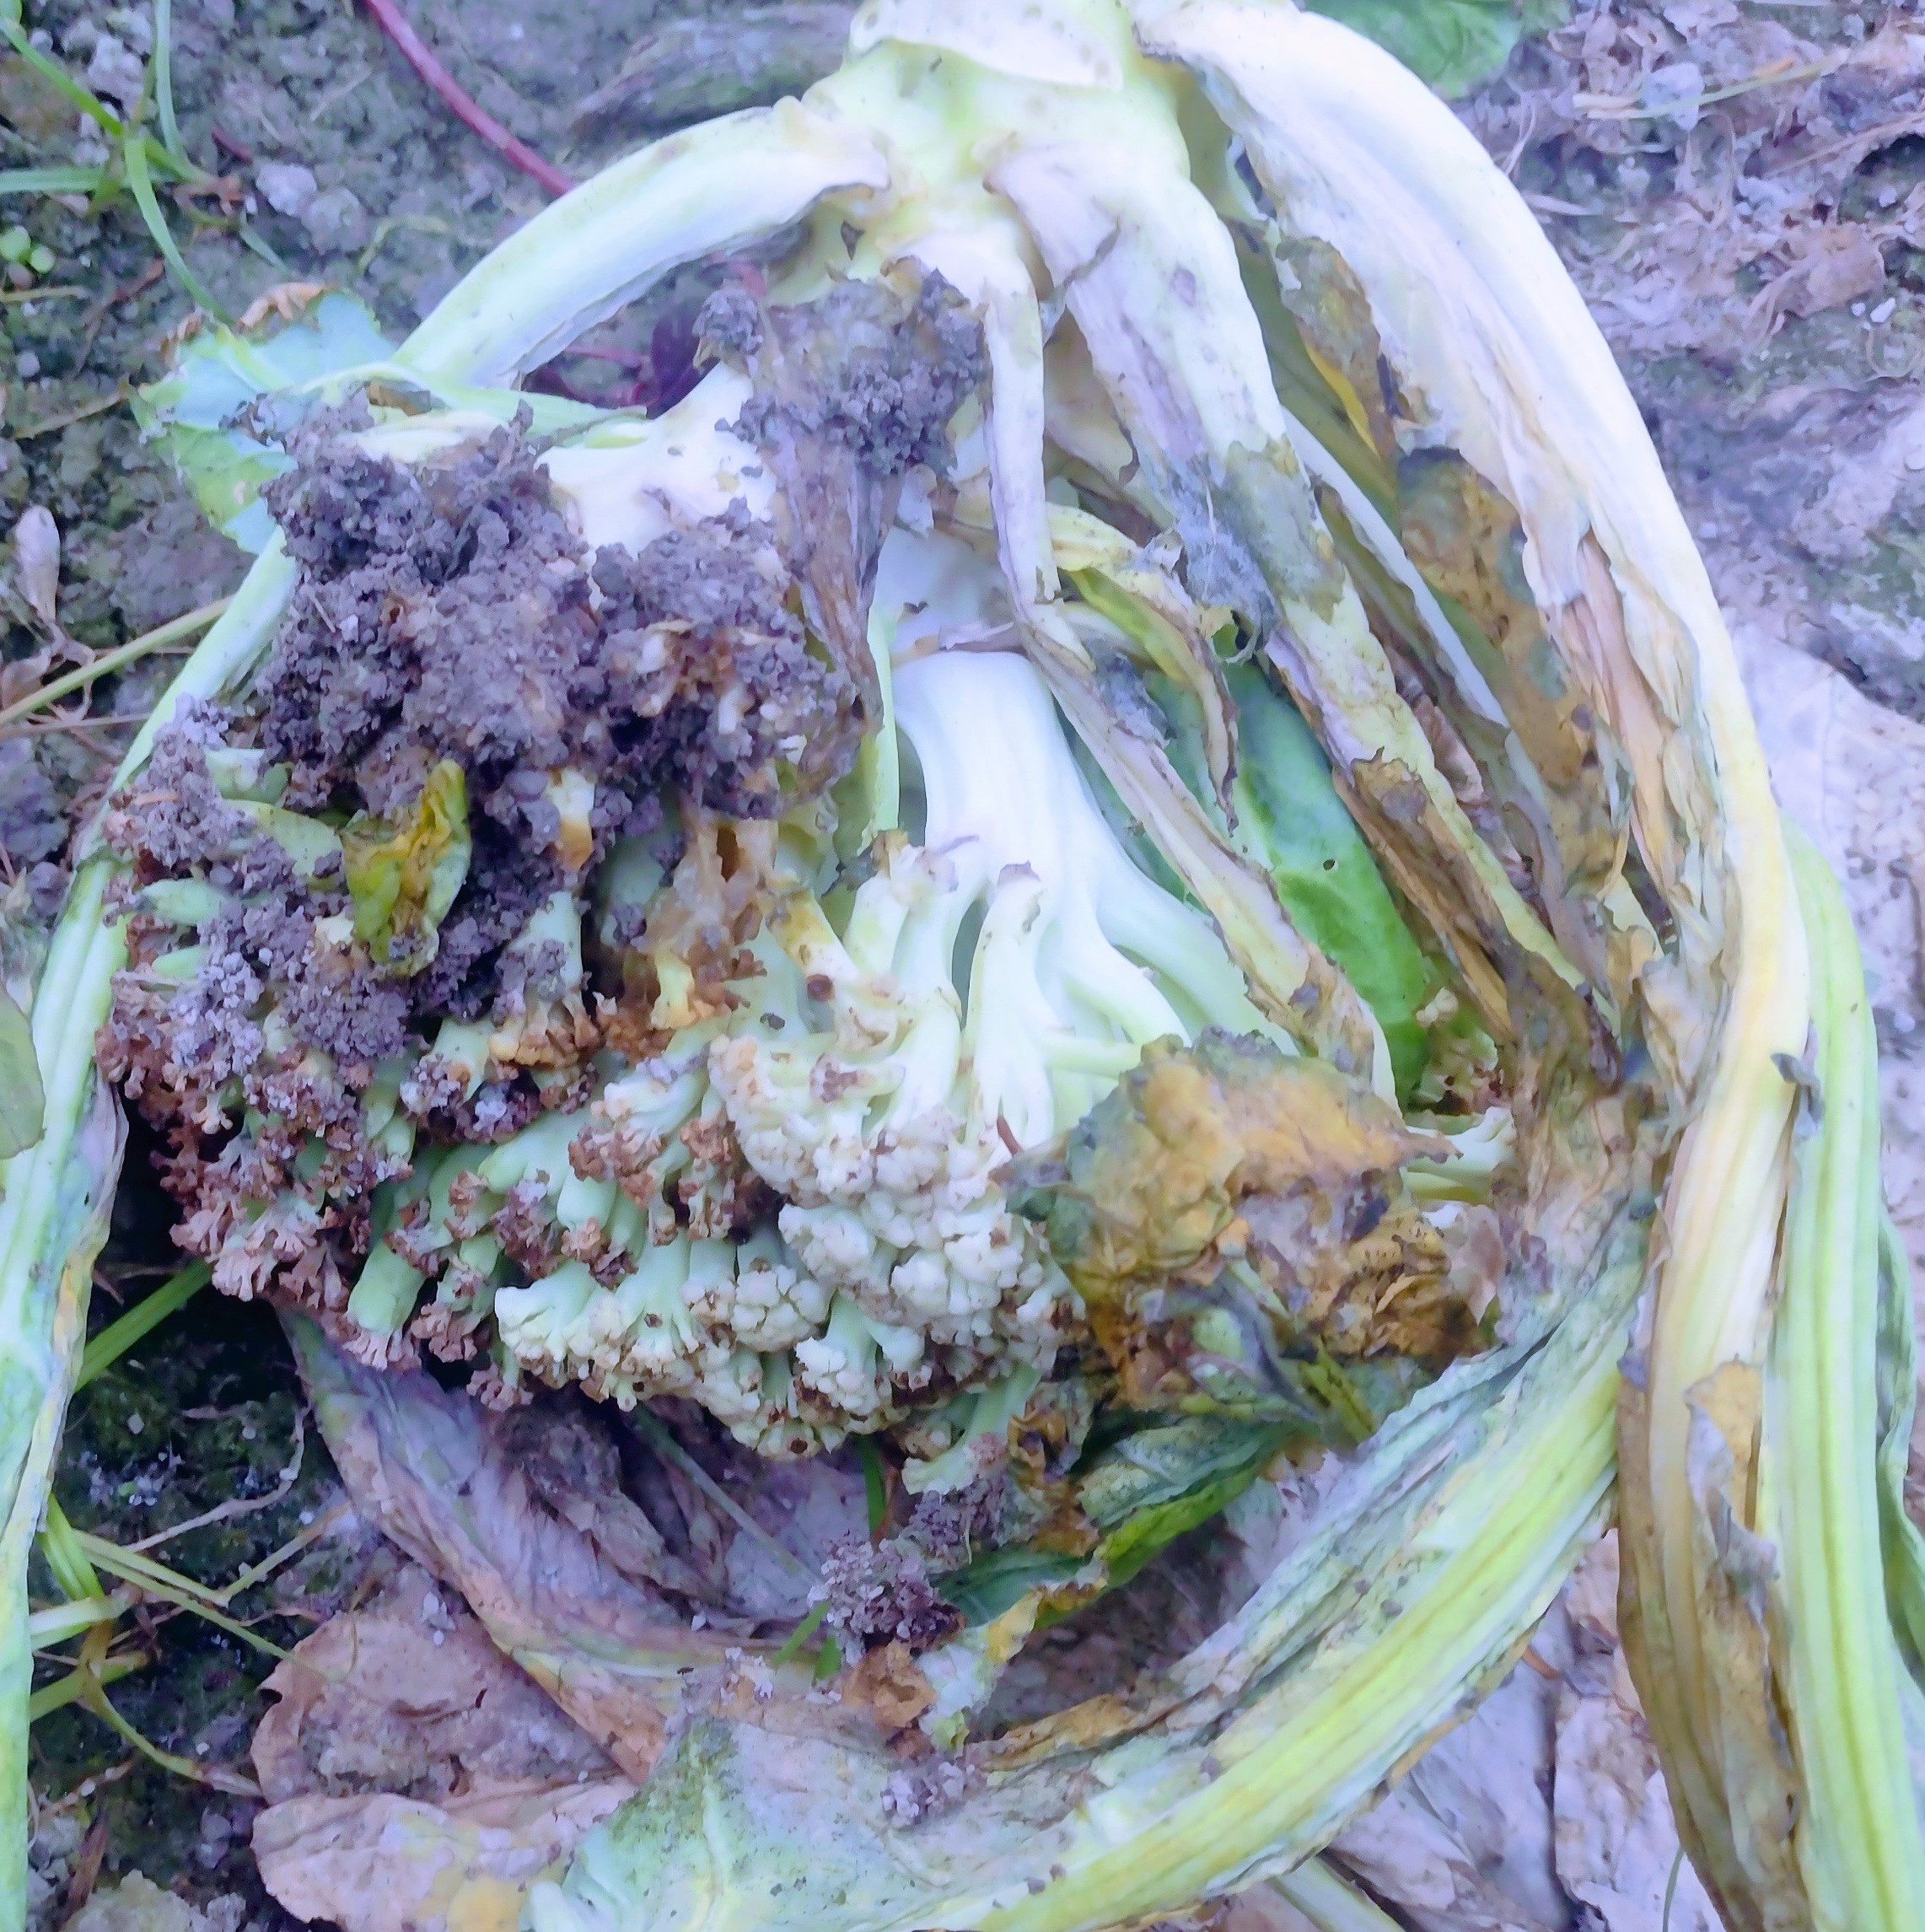
Label: Bacterial spot rot